Hand of God (art)

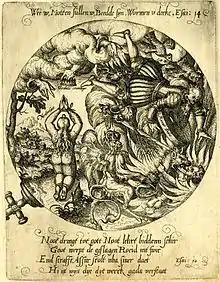
Anonymous print on the situation of the Netherlands in the 1570s, with three hands

The hand appears at the top of a number of Late Antique apse mosaics in Rome and Ravenna, above a variety of compositions that feature either Christ or the cross, some covered by the regular contexts mentioned above, but others not. The motif is then repeated in much later mosaics from the 12th century.